WDHA-FM

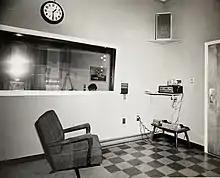
Lobby of WDHA, circa 1961.

WDHA later played adult pop hits during the day but still had classical music as well as jazz block programming at night. The station began broadcasting in stereo in 1972. WDHA studios had been located in Randolph Township while WMTR was located in Cedar Knolls. WDHA and WMTR also simulcast a one-hour lunchtime news/talk show.